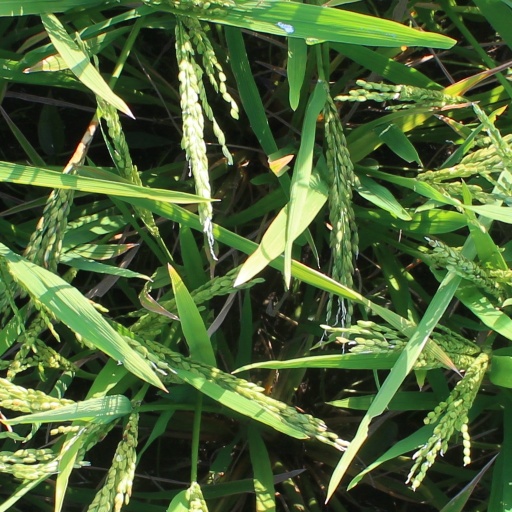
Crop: rice